Race Across the World series 1

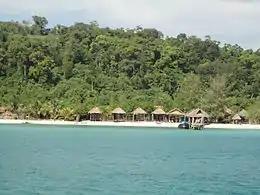
Koh Rong

All teams travelled to Almaty in Kazakhstan to cross into China, via the Khorgas Border Crossing. Natalie & Shameema stopped in Almaty to visit the Shymbulak ski resort. All teams had to pass through Xinjiang—one of the autonomous regions of China and a politically sensitive region, which did not permit filming.